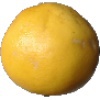
Label: white_grapefruit